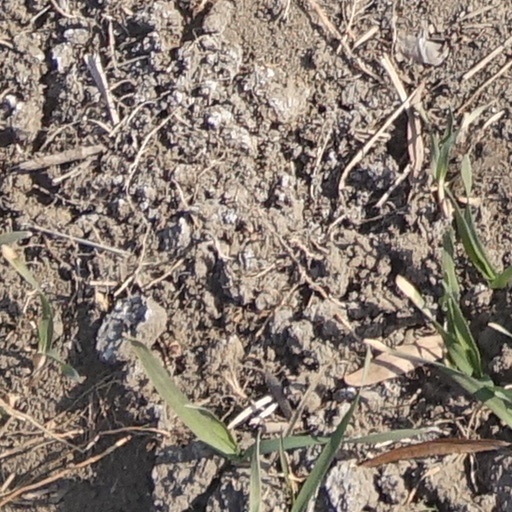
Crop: wheat